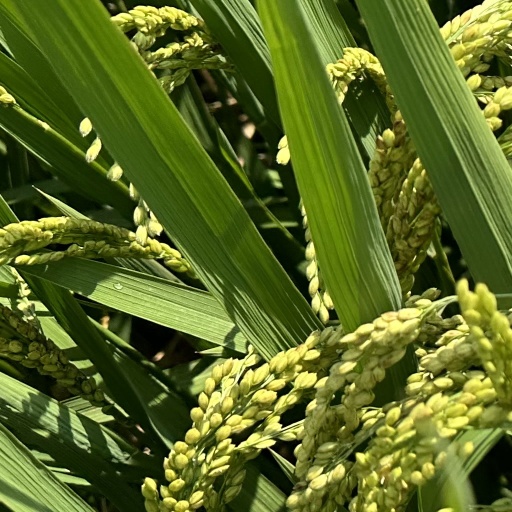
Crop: rice